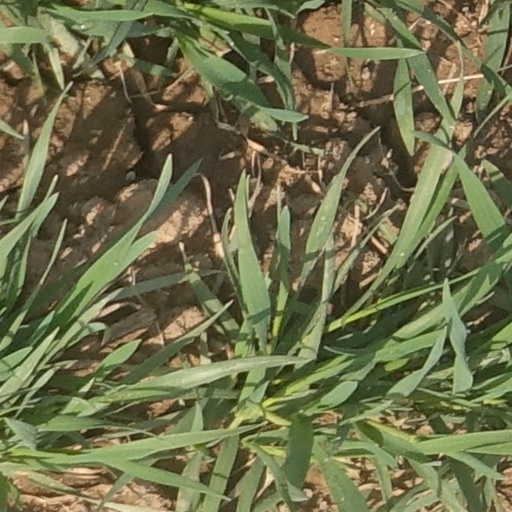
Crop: wheat